Nilave Malare

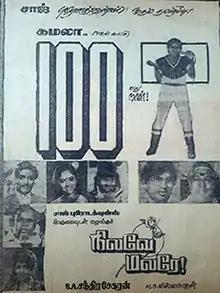
Theatrical release poster

Nilave Malare is a 1986 Indian Tamil-language drama film directed by S. A. Chandrasekhar. The film stars Rahman, Nadhiya, Baby Shalini and Manorama. It was released on 14 February 1986. The film was later dubbed into Telugu as "Muddula Papa".